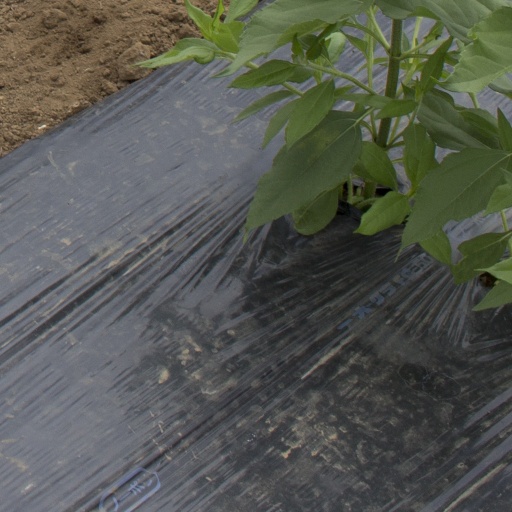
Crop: Jerusalem artichoke